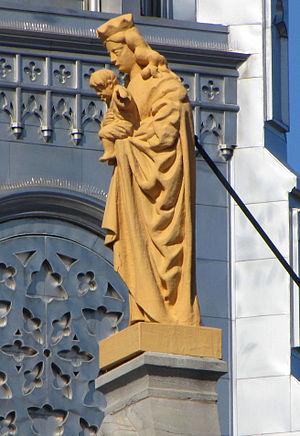
La basilique-cathédrale Notre-Dame d’Ottawa, située au 385 promenade Sussex, a été construite de 1841 à 1858.